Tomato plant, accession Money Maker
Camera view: tilt-top (135 deg); turntable rotation: 210 degrees
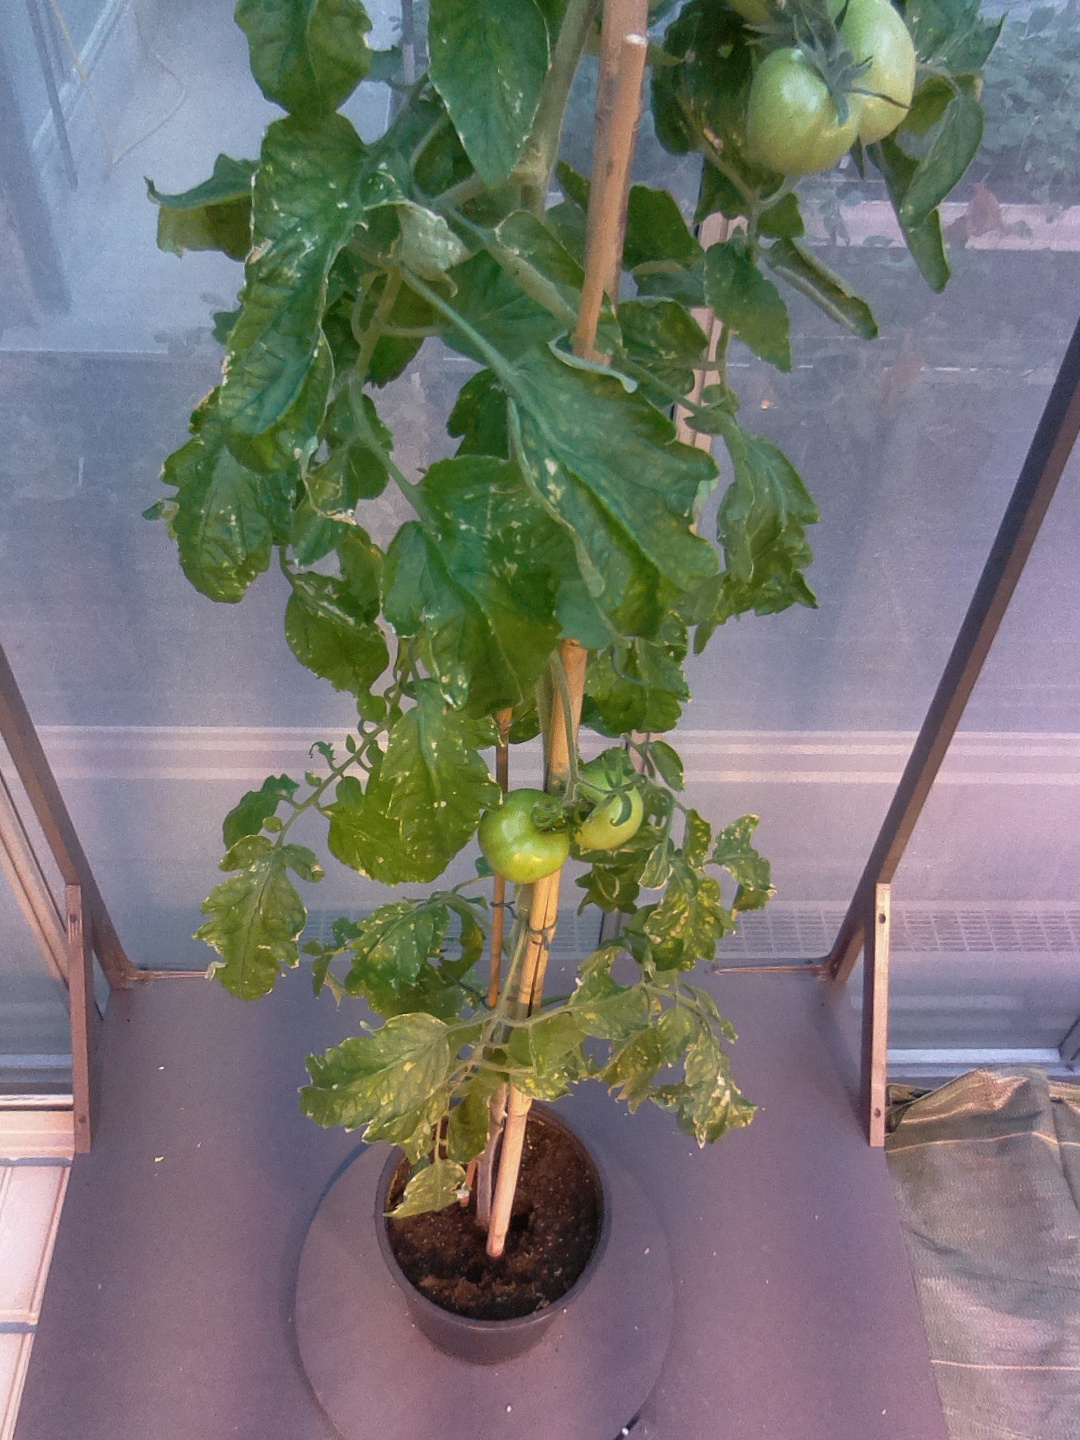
BBCH growth stage 77: 70%-80% of final fruit size